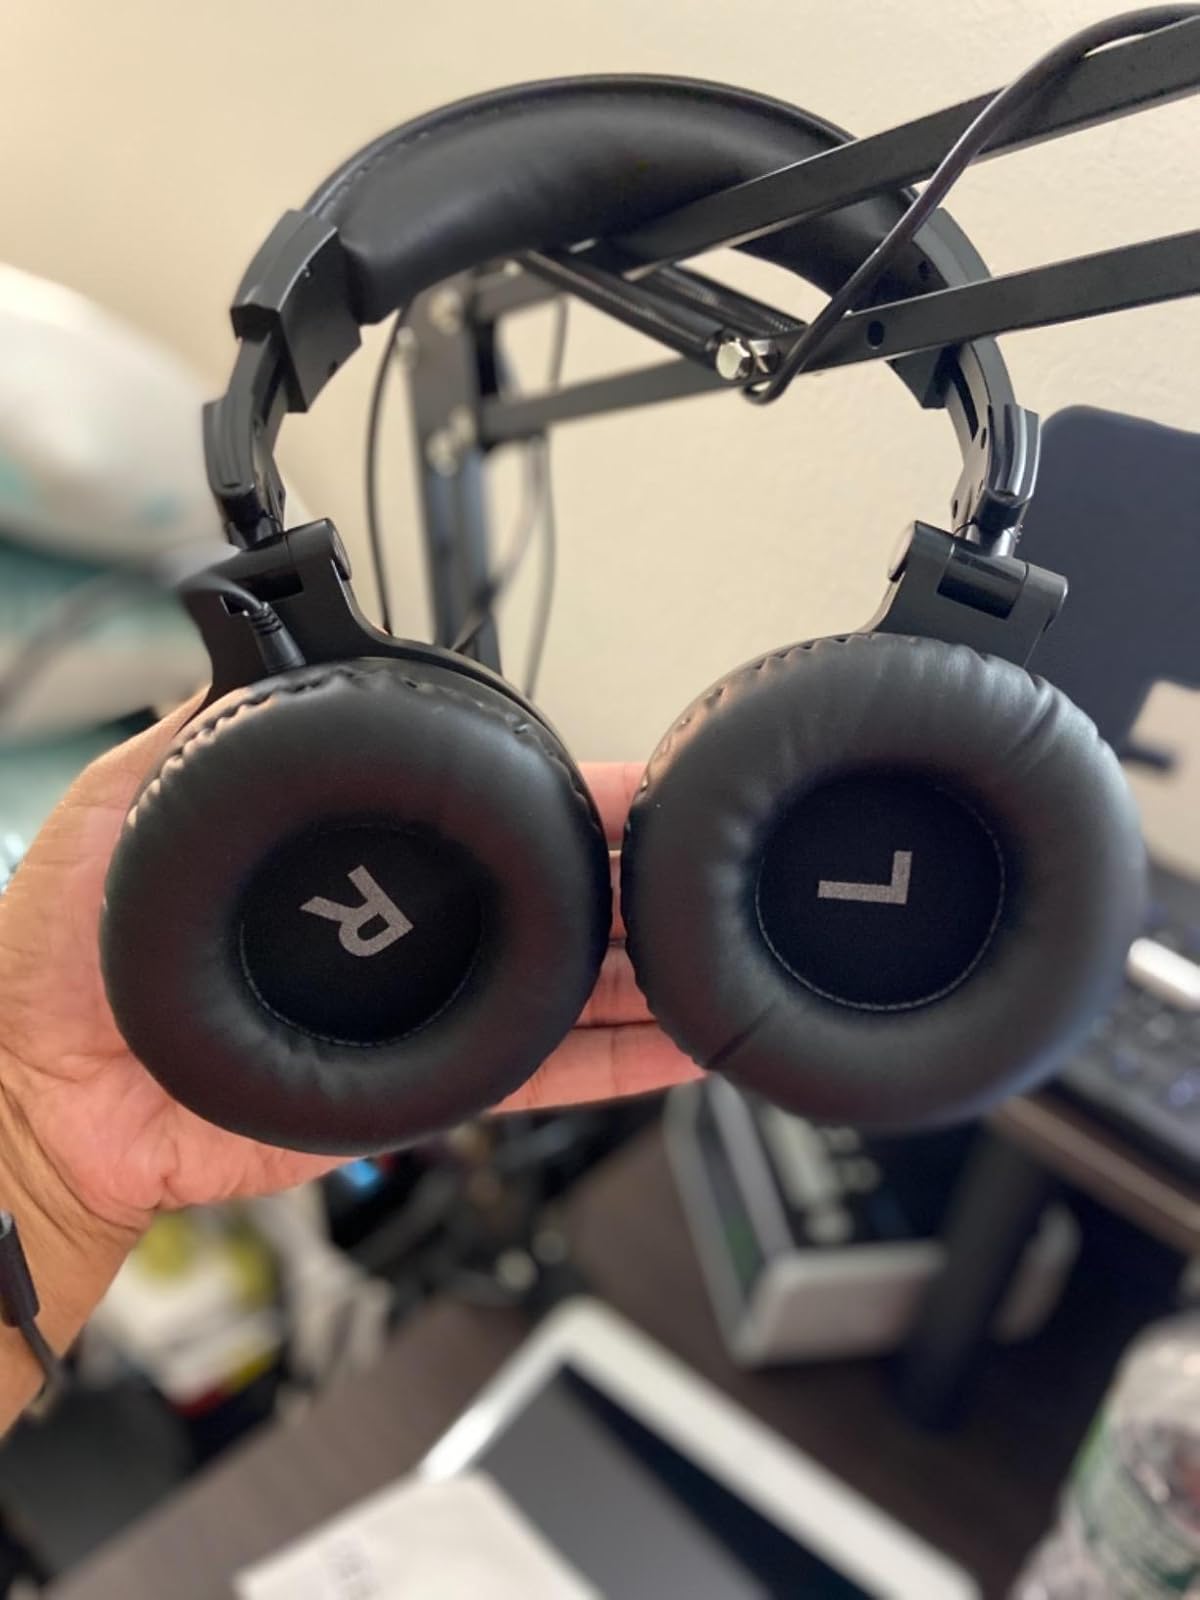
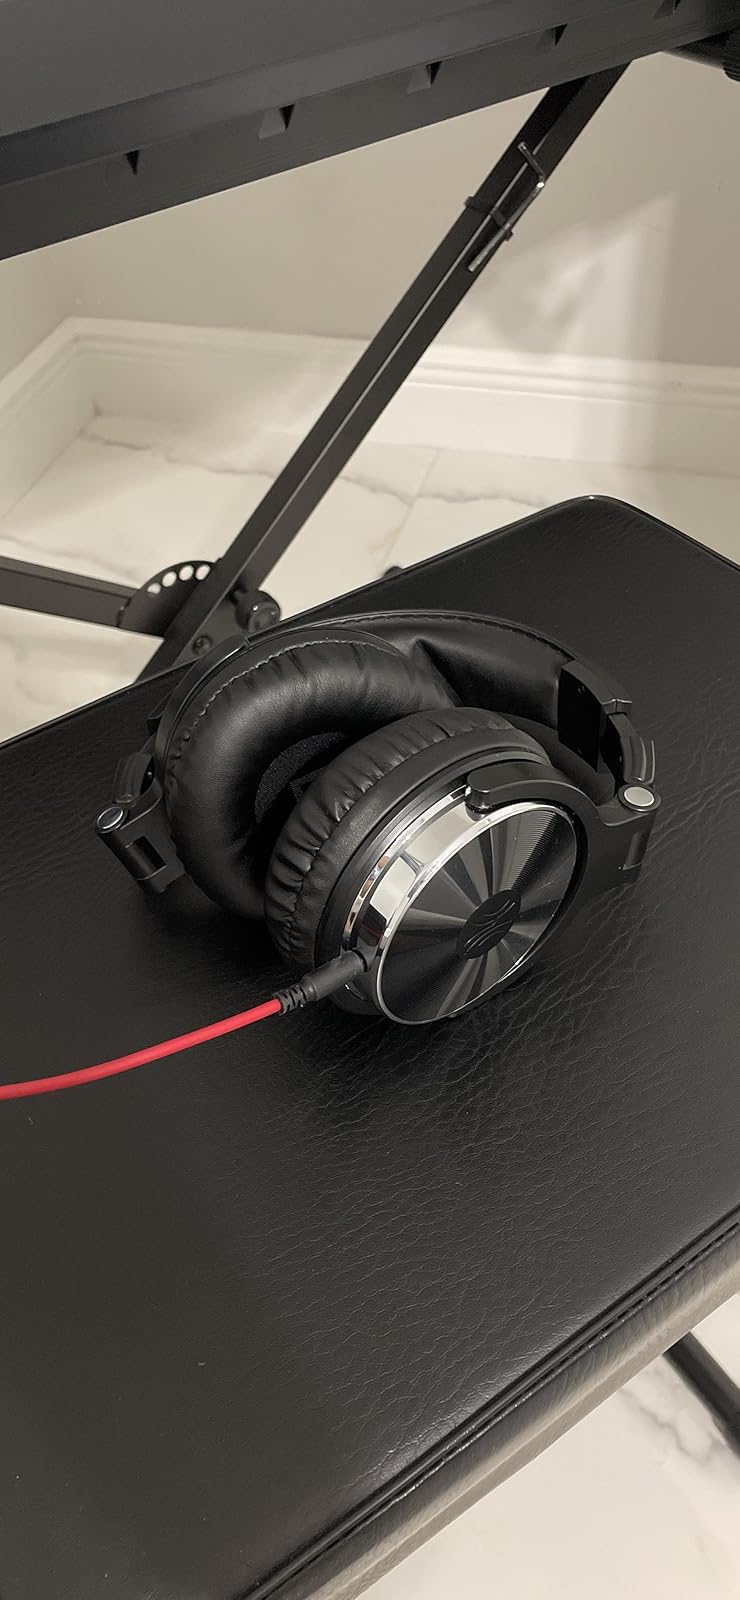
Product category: headphones
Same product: yes